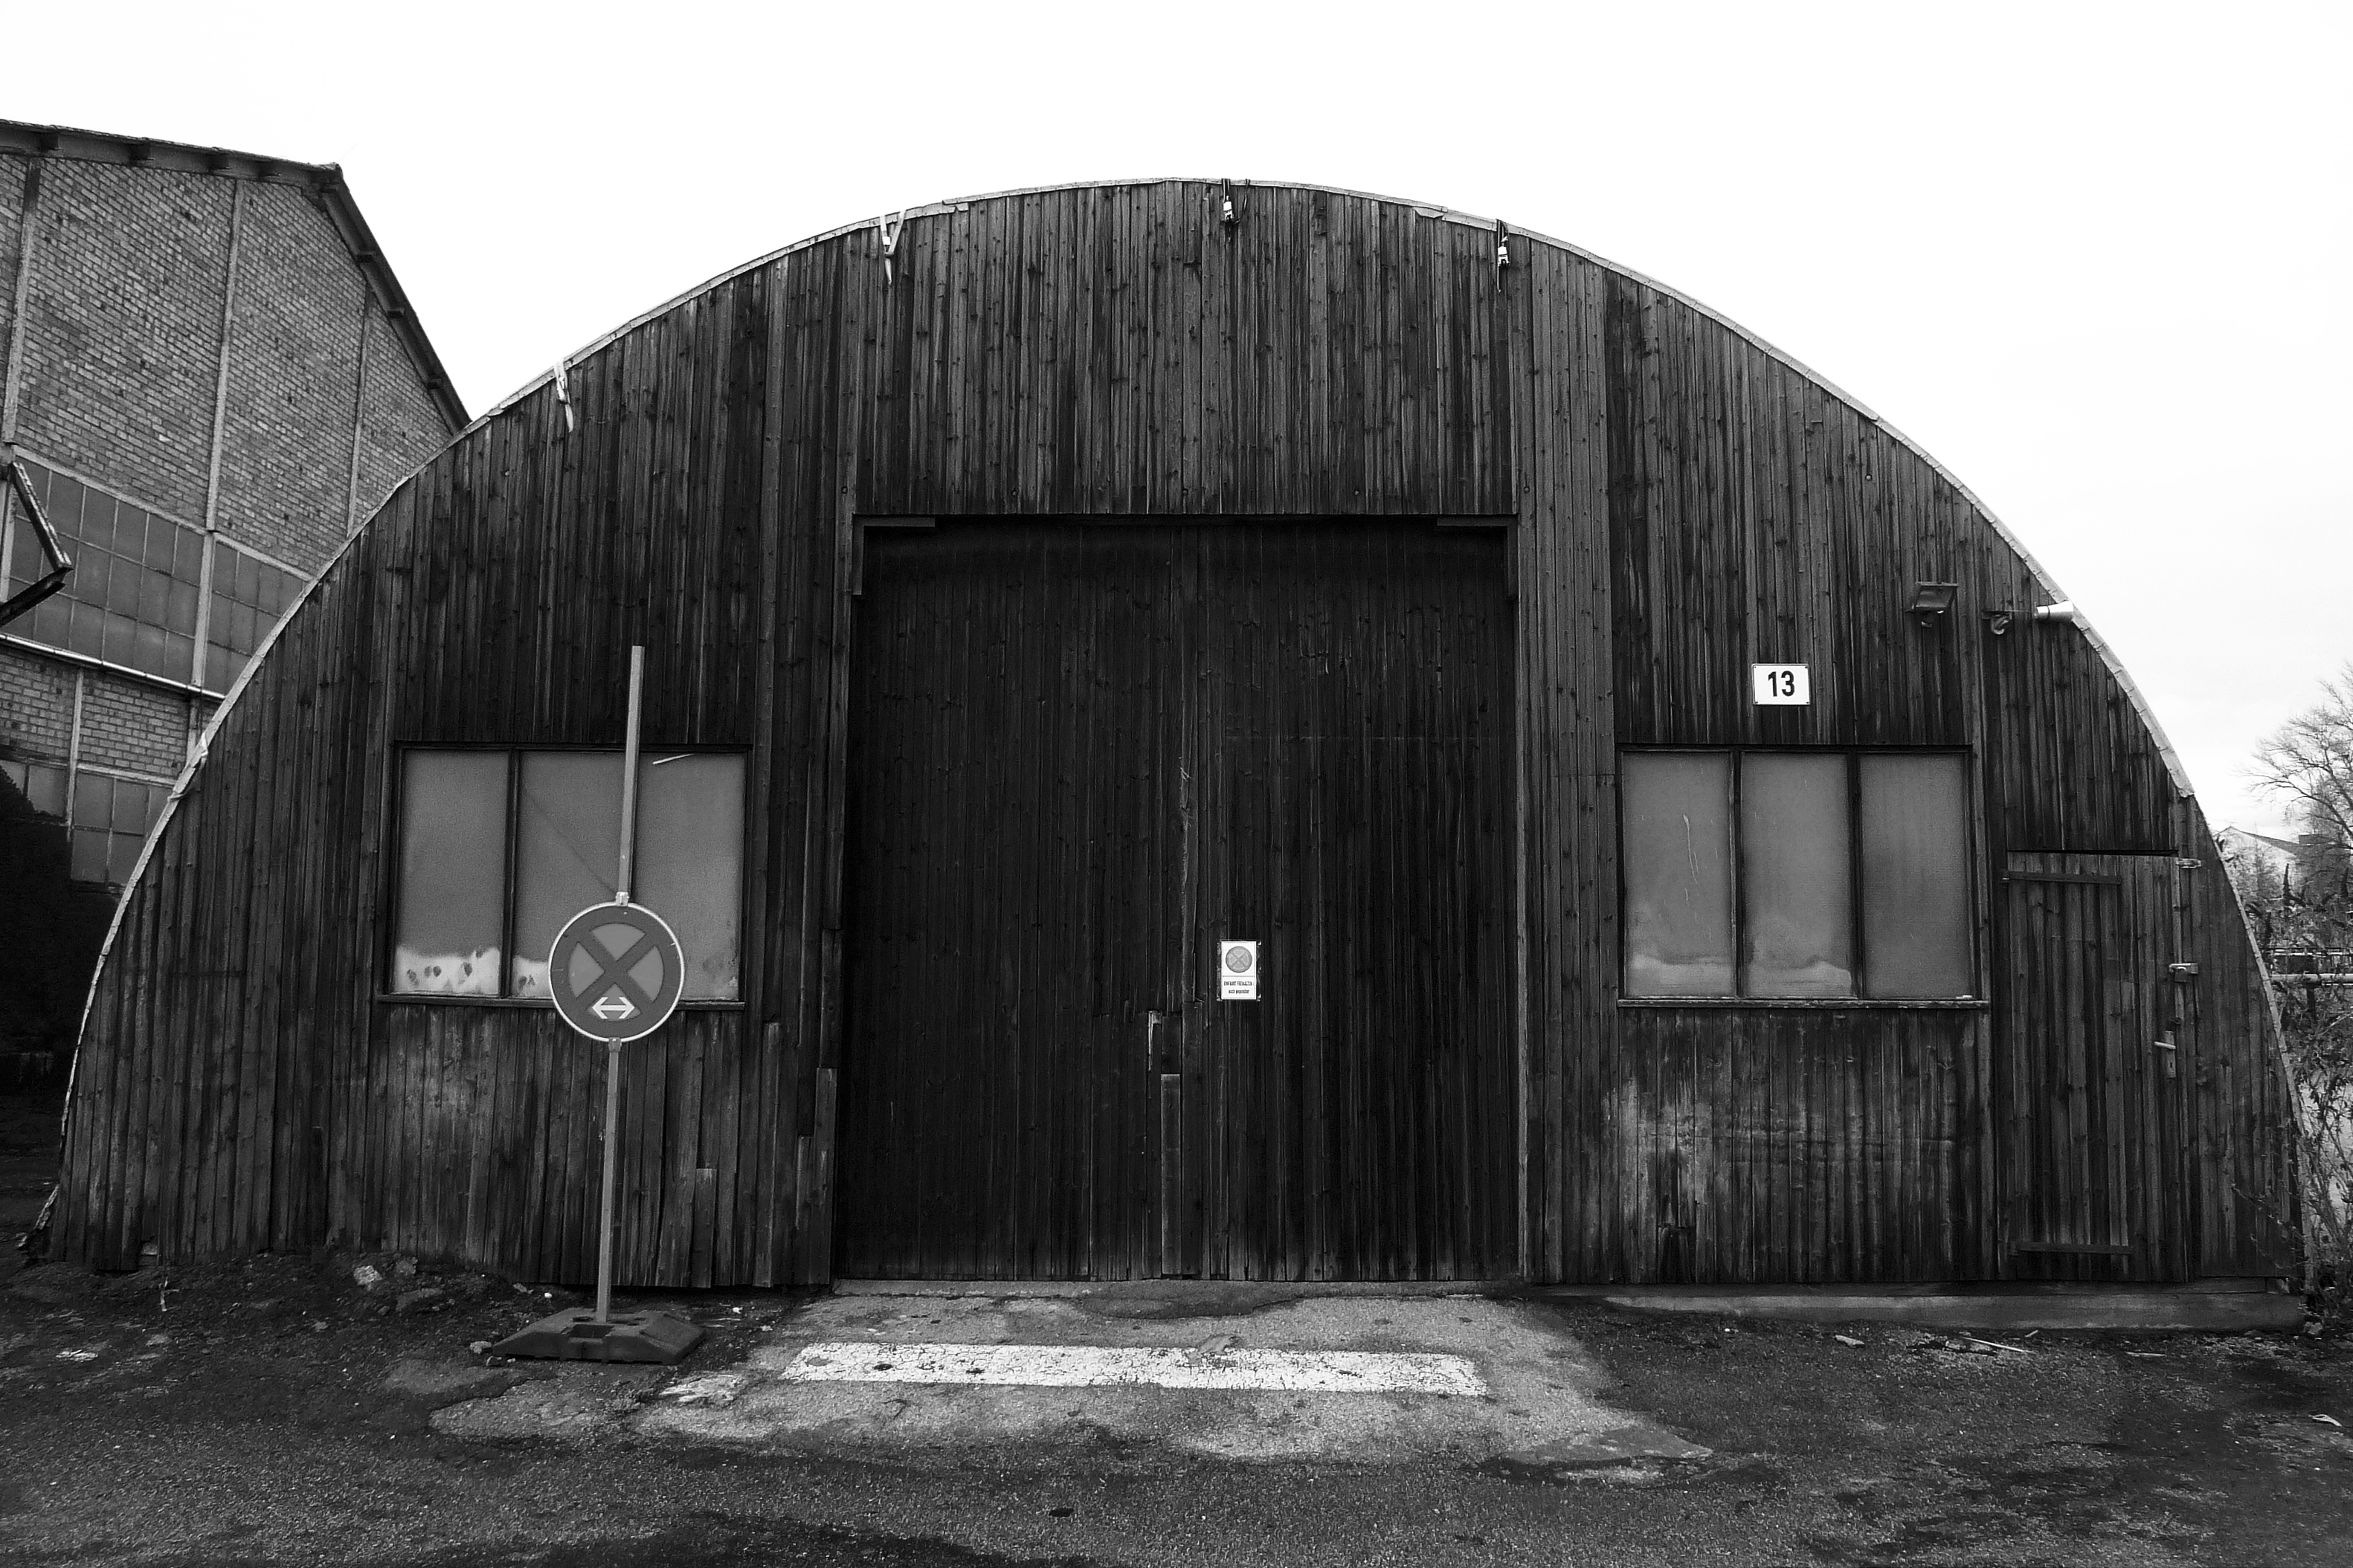
black and white, architecture, building, barn, shed, black, monochrome, bw, blackandwhite, blackwhite, germany, alemania, allemagne, sw, schwarzweiss, schwarzweis, germania, ludwigshafenamrhein, ludwigshafen, schwarzweissfotografie, schwarzweisfotografie, ludwigshafenrhein, ludwigshafenrh, ludwigshafenarhein, monochrome photography